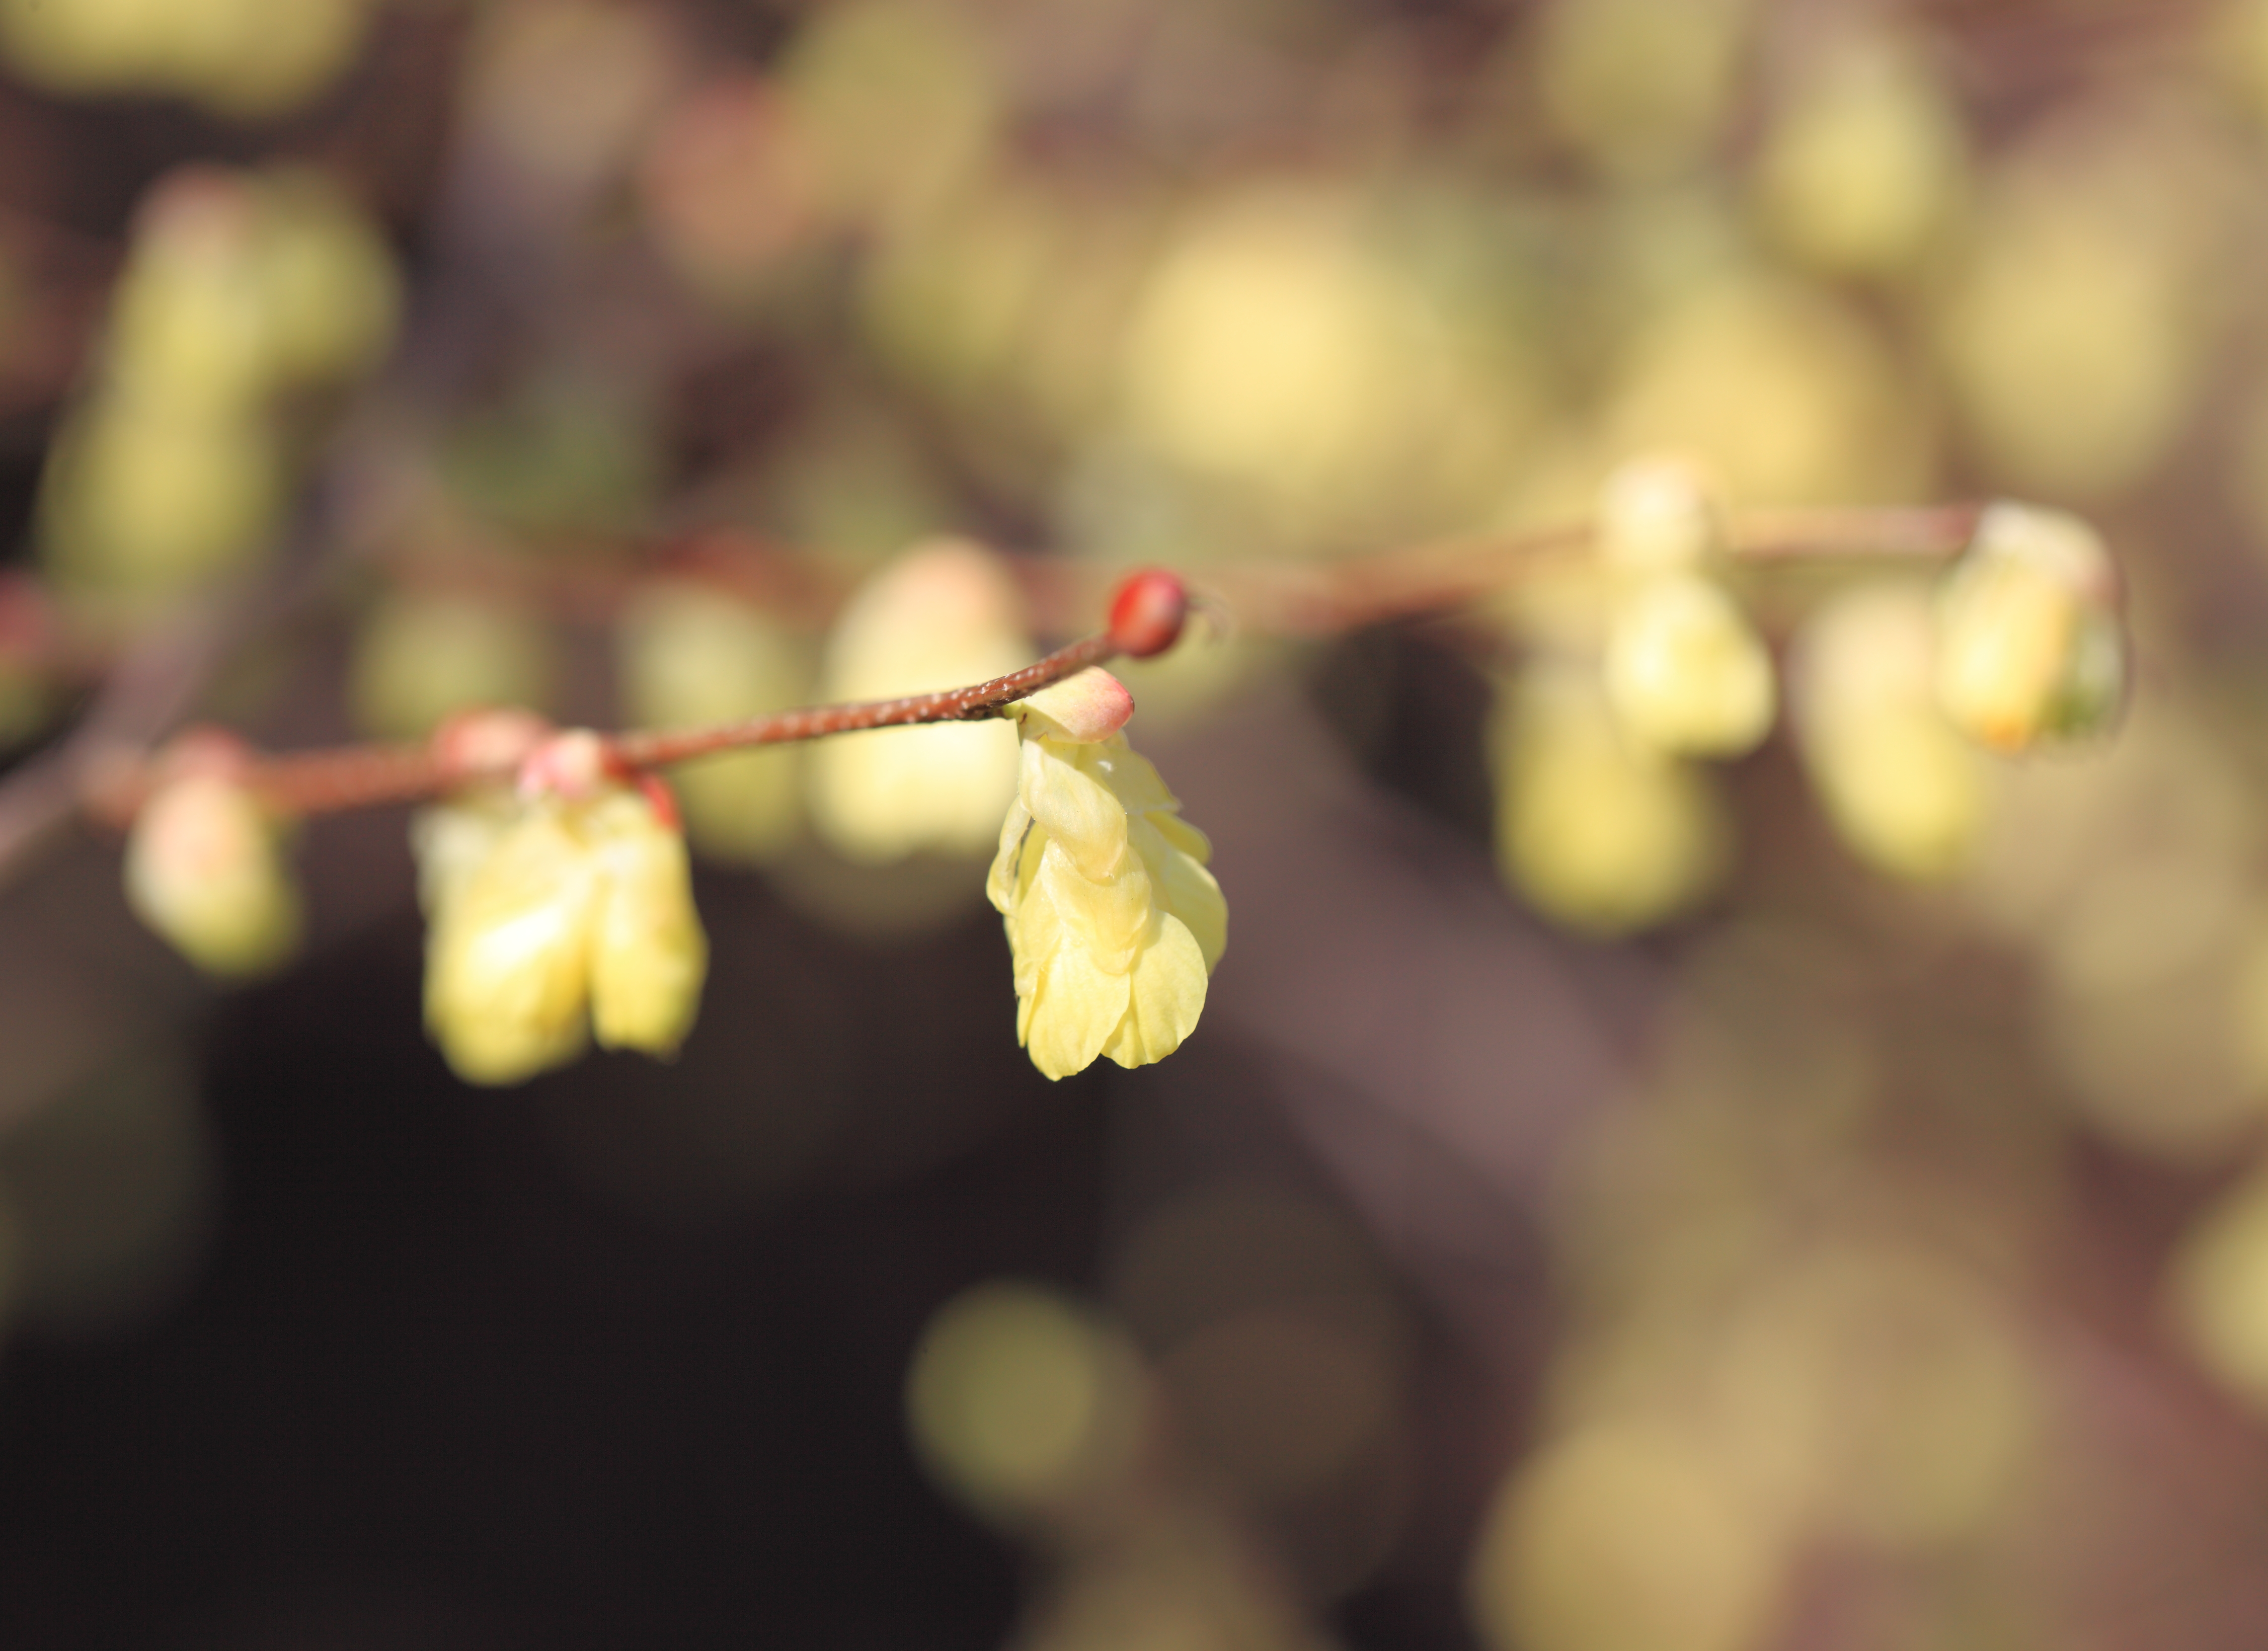
tree, nature, branch, blossom, plant, photography, fruit, sunlight, leaf, flower, food, spring, green, high, produce, autumn, yellow, flora, season, twig, close up, shrub, 5d, hires, bud, buttercup, markii, hi, res, resolution, saitama, corylopsis, pauciflora, winterhazel, kawaguchi, taxonomybinomial, macro photography, corylopsispauciflora, flowering plant, plant stem, land plant